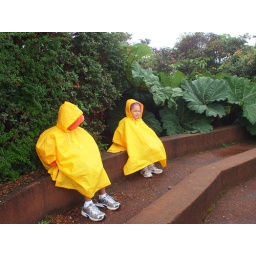
2010 Costa Rica.Yellow raincoats in contrast with the green plants of the Poas Volcano National Park.